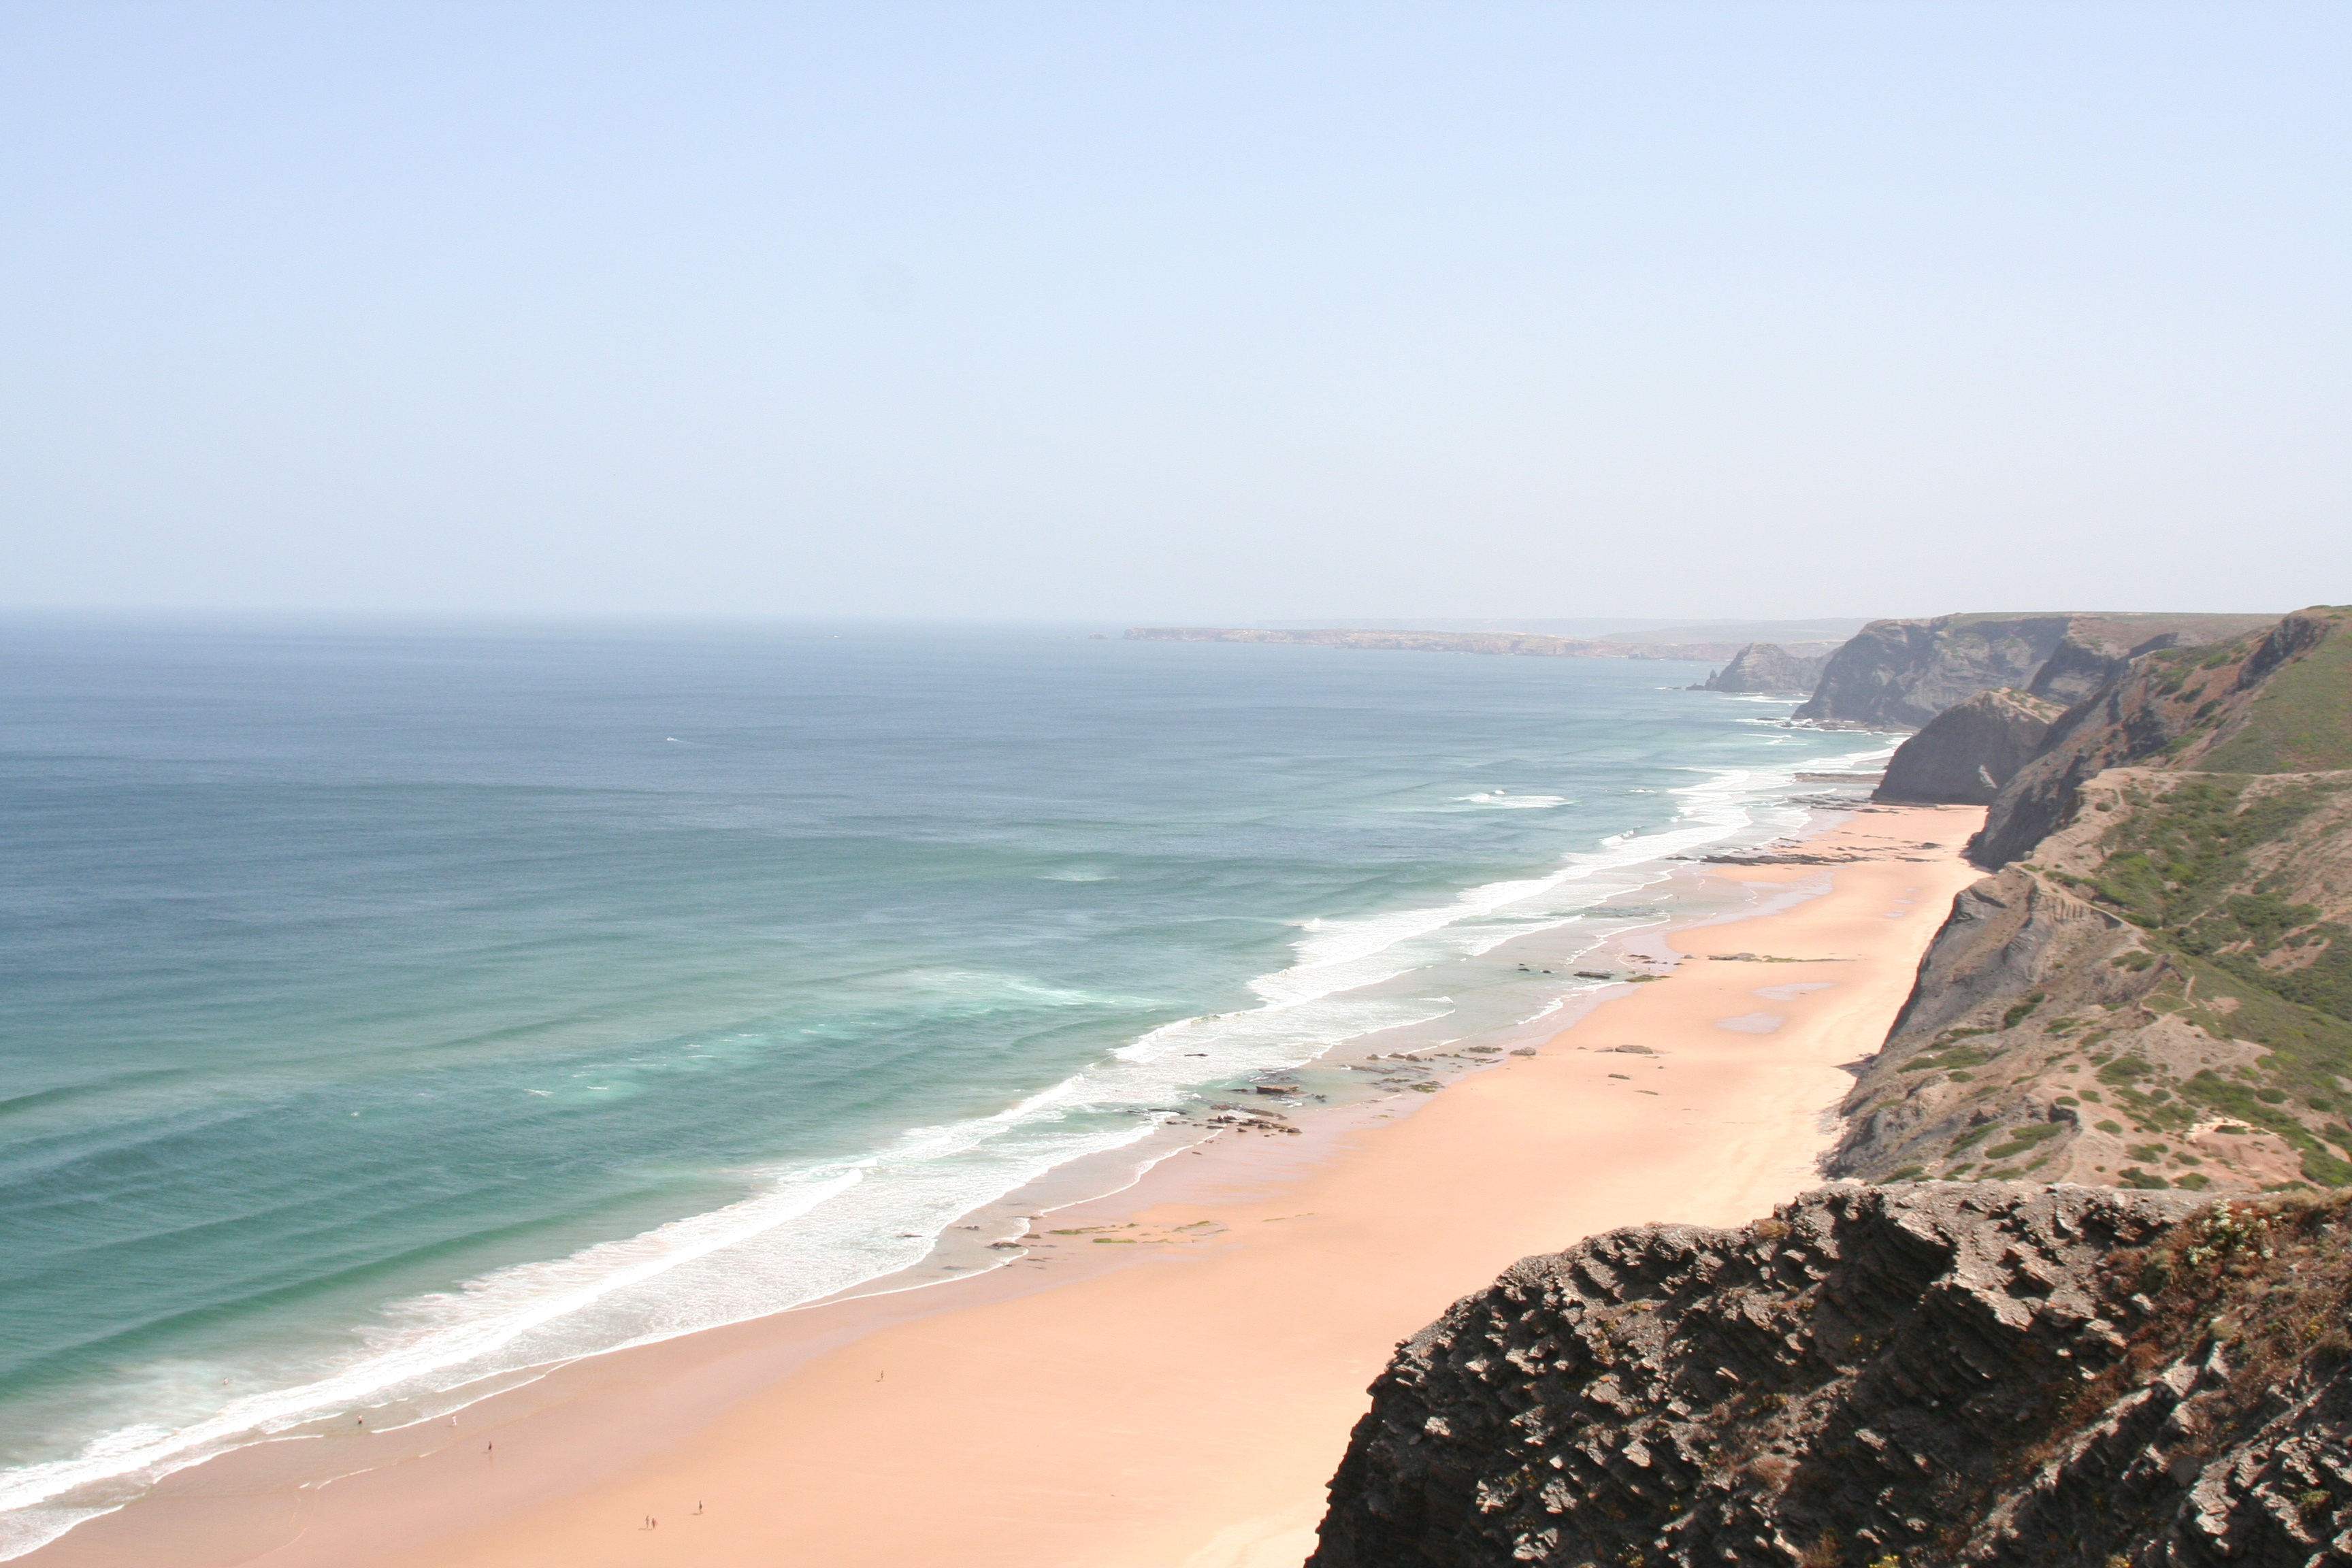
beach, sea, coast, sand, ocean, horizon, shore, wave, vacation, cliff, bay, terrain, body of water, headland, portugal, algarve, cape, wind wave